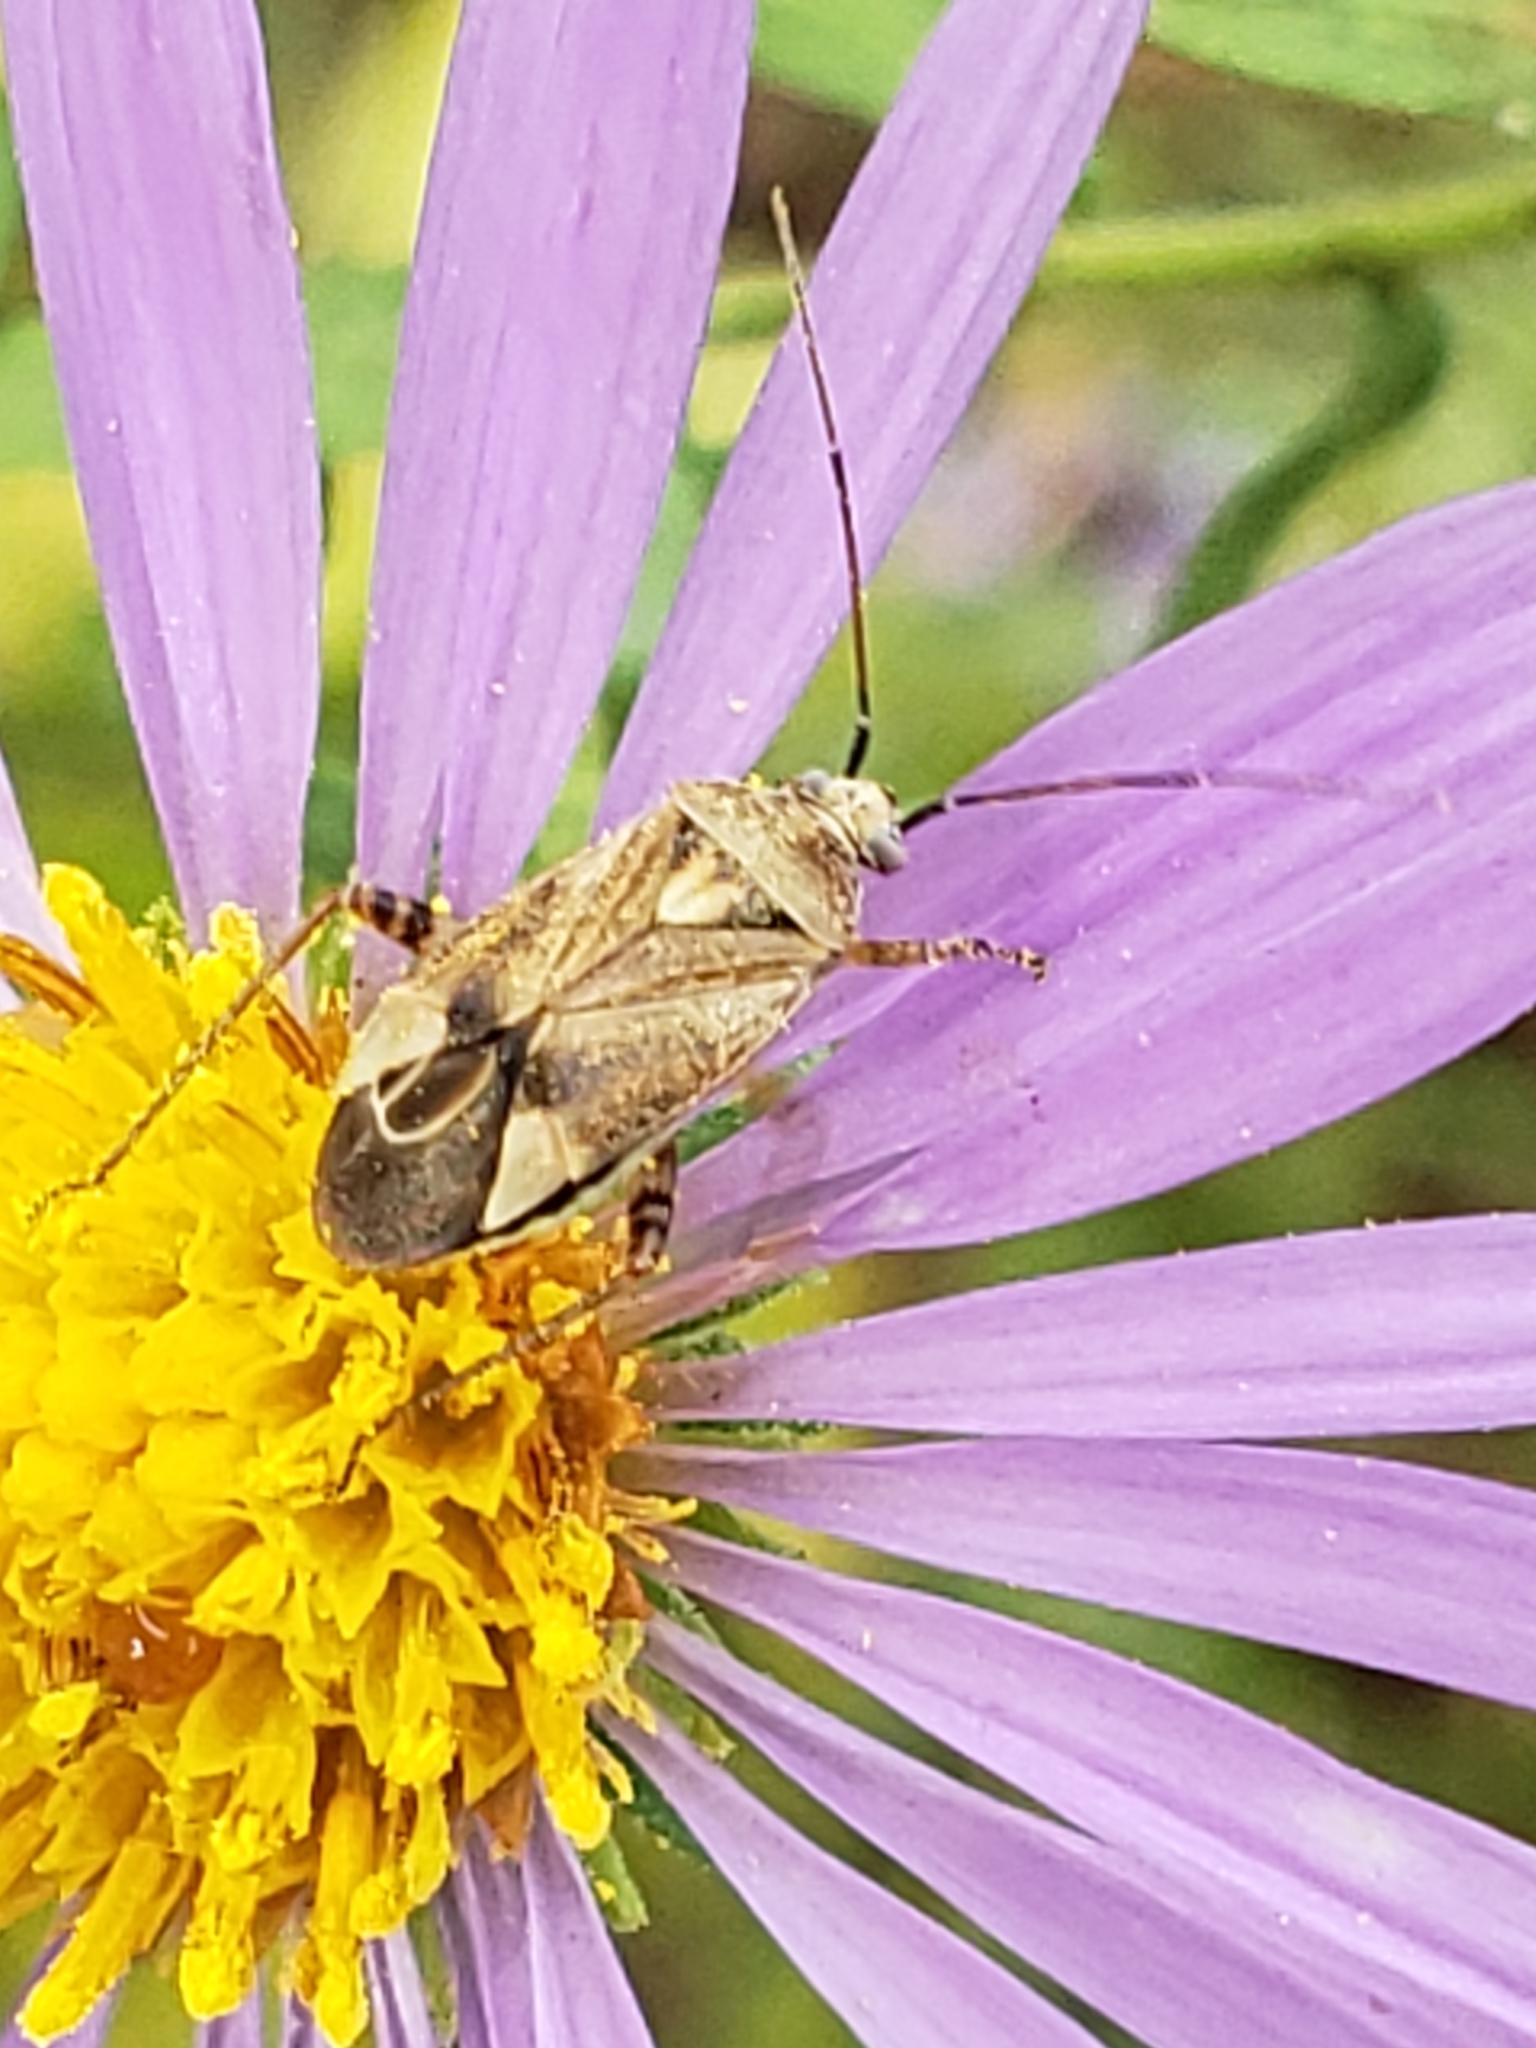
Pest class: lygus_bug